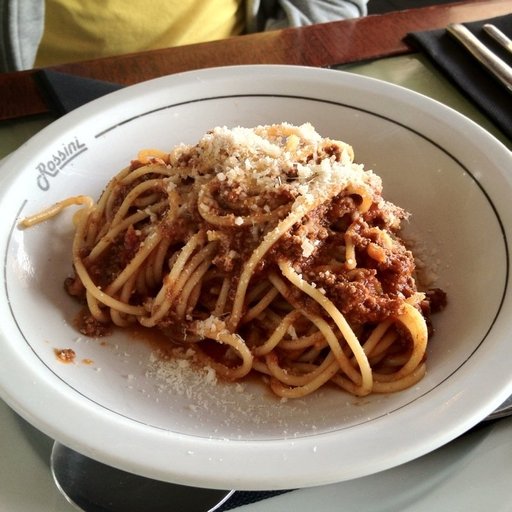
Label: spaghetti_bolognese